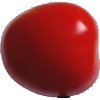
Label: Tomato 4